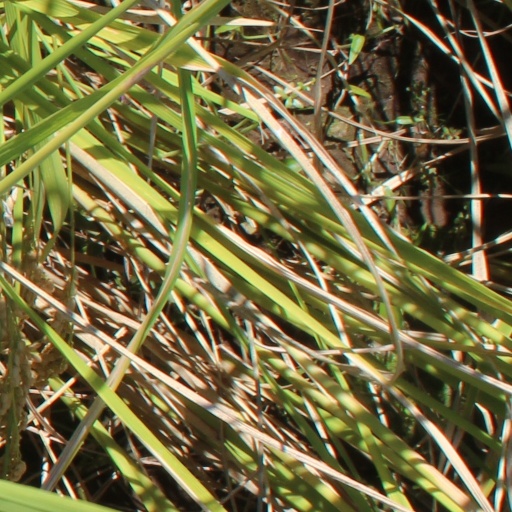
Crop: rice